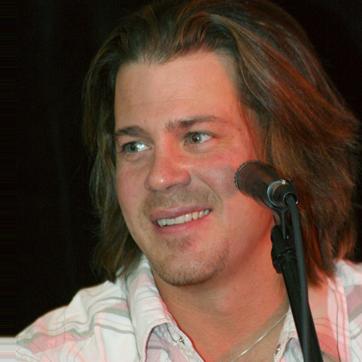
Age: 31